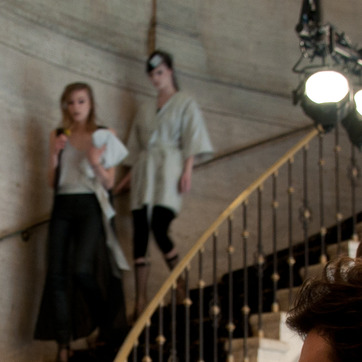
Material: skin